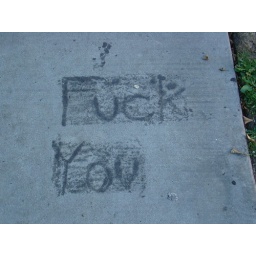
something i found on the sidewalk walking around huntington beach, cali